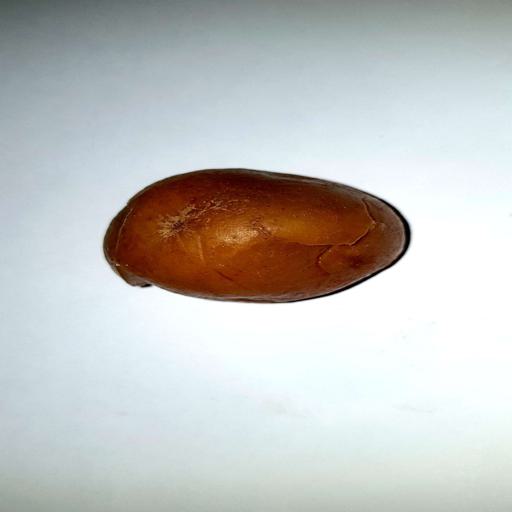
Label: bruised